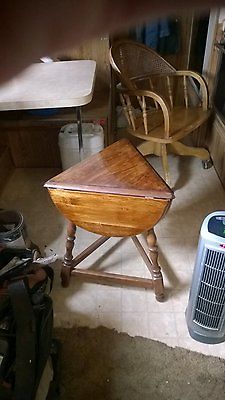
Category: table